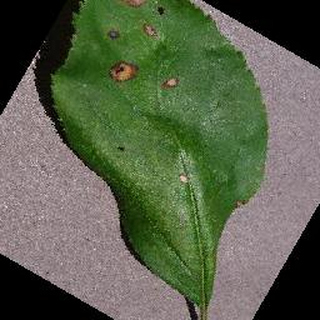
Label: apple_black_rot